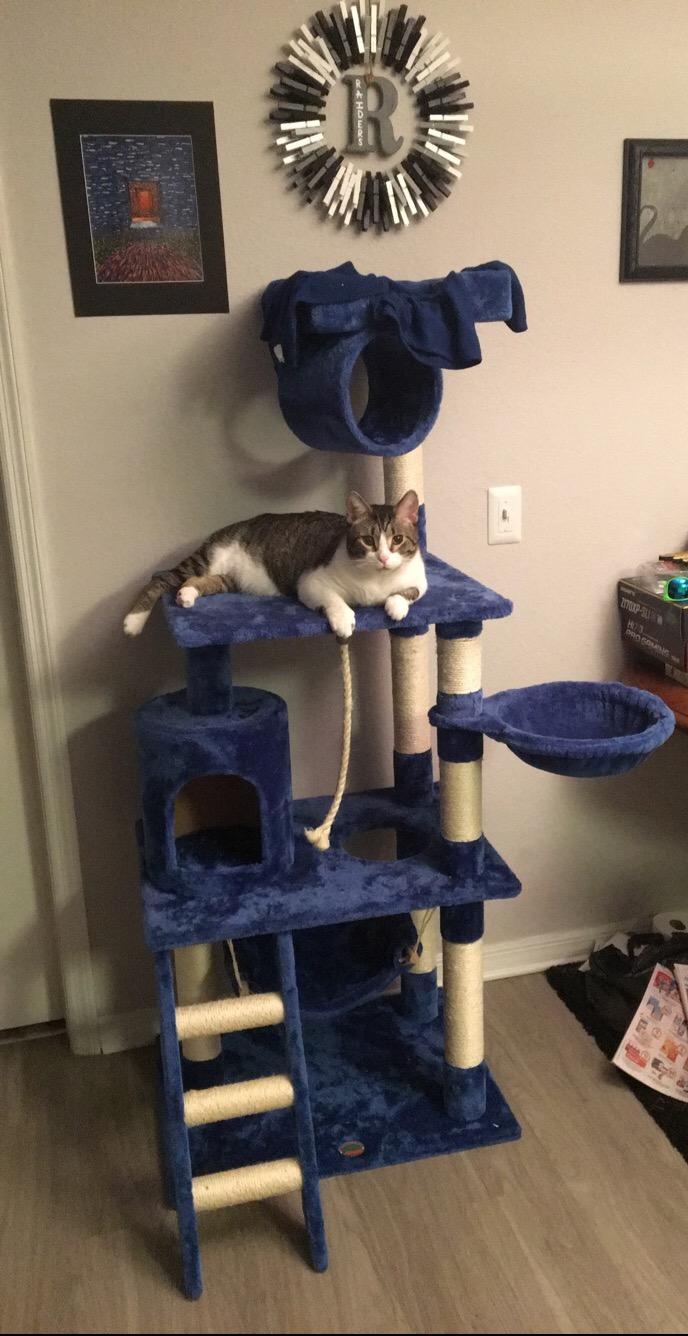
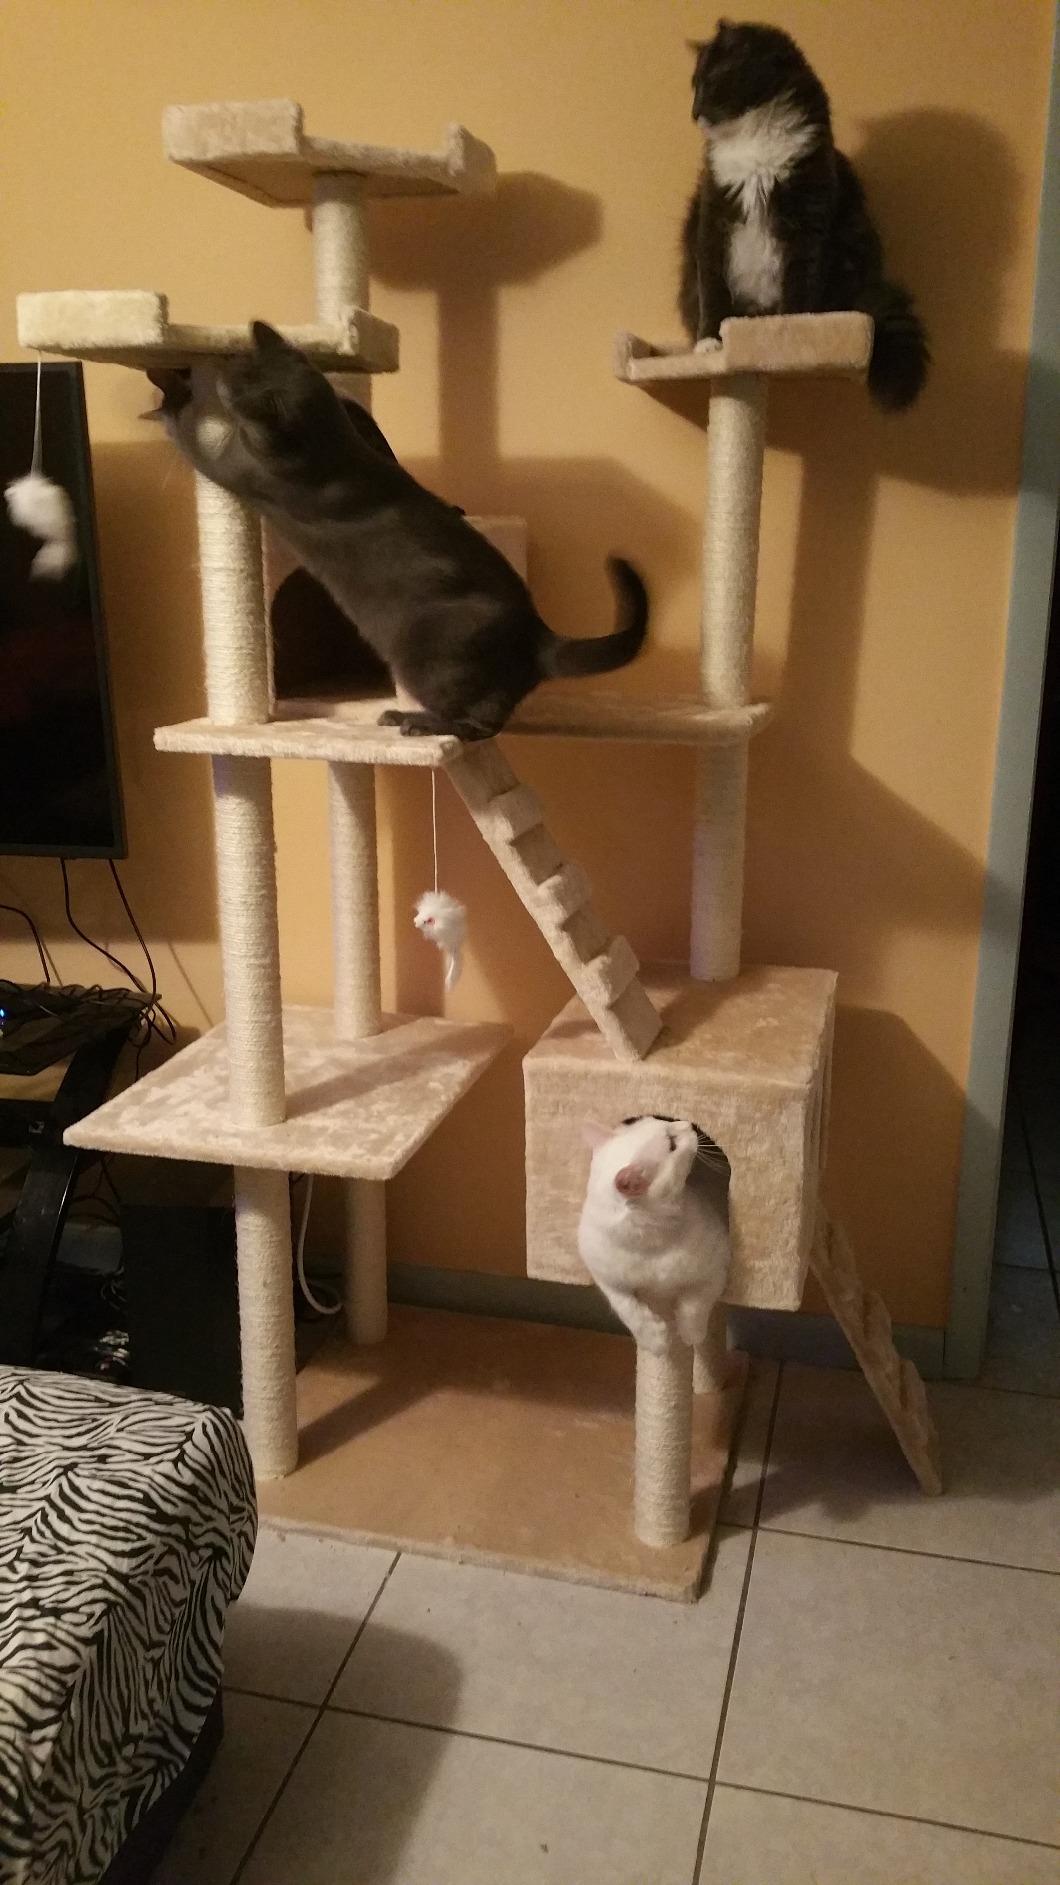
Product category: items_cat tree
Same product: no